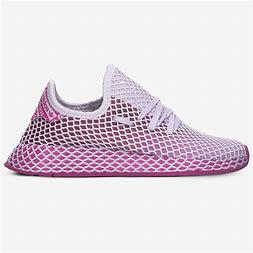
Brand: Adidas
Model: Deerupt Runner